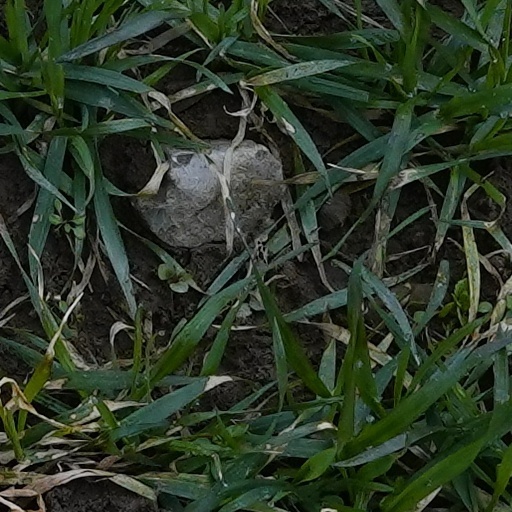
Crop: wheat